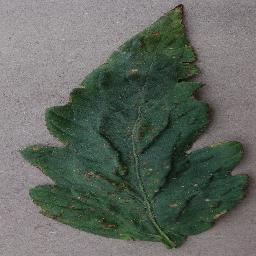
Label: Tomato___Bacterial_spot